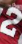
Number: 2